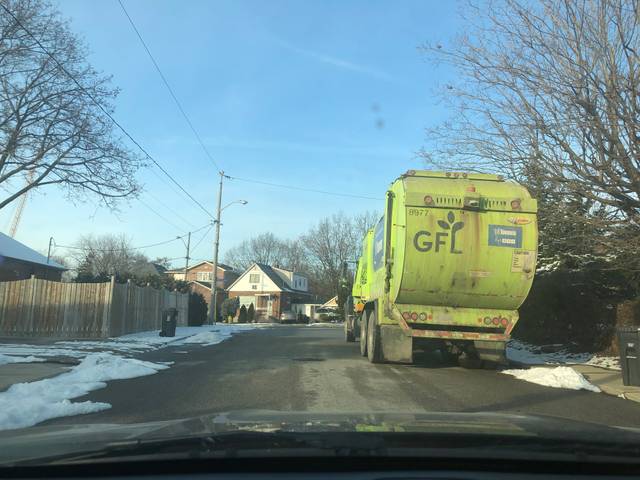
Region: Canada
Coordinates: 43.696, -79.471